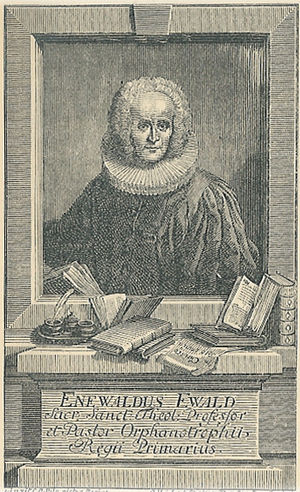
Enevold Ewald
Enevold Ewald var en dansk præst af pietistisk overbevisning.